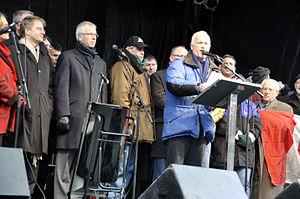
Stéphane Maurice Dion est un professeur de sciences politiques, homme politique et diplomate canadien. Il a accepté le 31 janvier 2017 le poste d'ambassadeur du Canada en Allemagne et auprès de l'Union européenne. Il a été ministre des Affaires intergouvernementales pendant la plus grande partie du gouvernement de Jean Chrétien, ministre de l'Environnement sous Paul Martin et ministre des Affaires étrangères durant la première année du gouvernement de Justin Trudeau. Il a siégé à la Chambre des communes du Canada pendant plus de 20 ans, représentant la circonscription québécoise de Saint-Laurent—Cartierville de 1996 à 2015, puis celle de Saint-Laurent de 2015 à 2017.